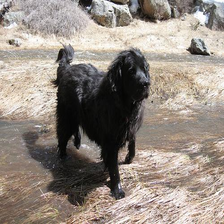
Species: dog
Breed: newfoundland